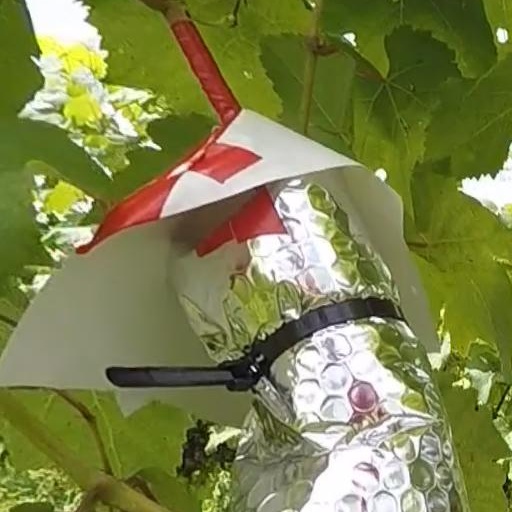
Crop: grape